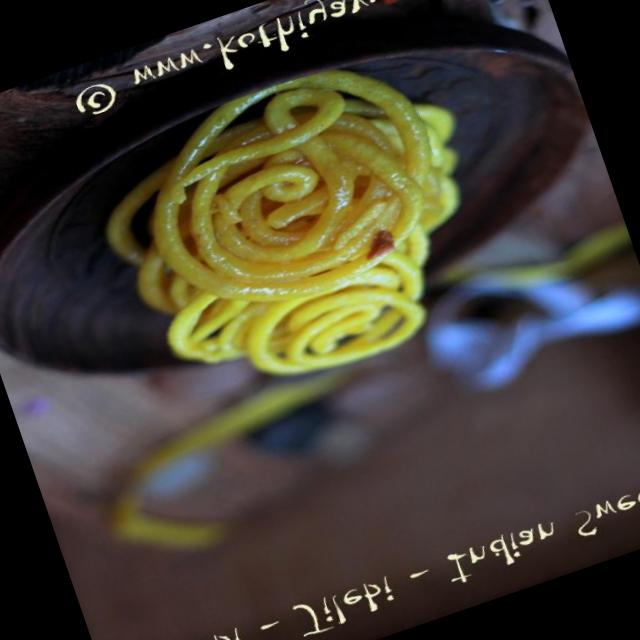
Dish: jalebi